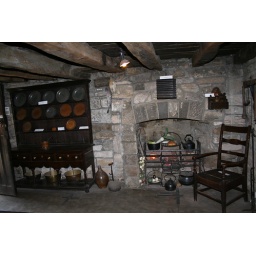
kitchen area in the oldest house